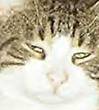
Label: cat